Lion Gate

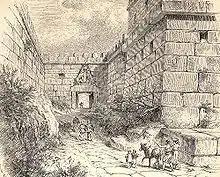
Reconstruction of how the citadel and its gate might have appeared in 1250 BC

Early imagery of a deity that was found at Knossos presents a goddess flanked clearly by two lions or lionesses, establishing a continuity in religious imagery when later, the deity is represented abstractly by a column. It clearly identifies the species of feline, because of the characteristic tuft at the end of the tail, not present in any other feline species.